Boxted, Suffolk

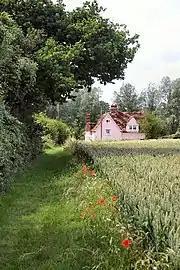
Footpath to Boxted

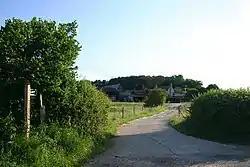
Footpath to Gallowgate Farm and Fenstead End

Boxted is a village and civil parish in the Babergh district of Suffolk, England. Located around north of Sudbury, in 2005 it had a population of 120. From the 2011 Census the population was included in the civil parish of Somerton.